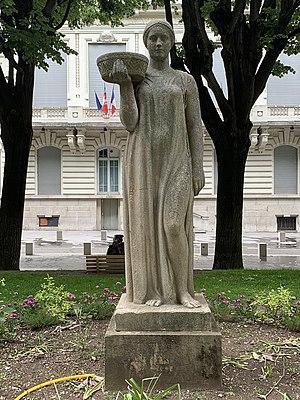
Une canéphore est une jeune fille portant des cadeaux lors de la procession des panathénées. Le mot provient d'un mot grec signifiant « porteuses de corbeilles ».